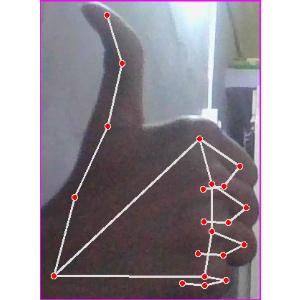
अक्षर: थ